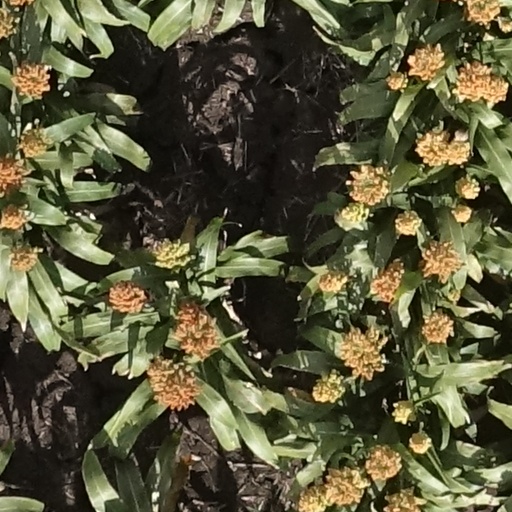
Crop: sorghum